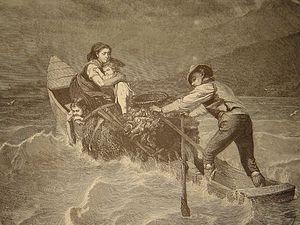
L'Illustration européenne est un hebdomadaire belge francophone actif de 1870 à 1914. Son sous-titre était « Journal international de la famille ».